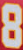
Number: 8